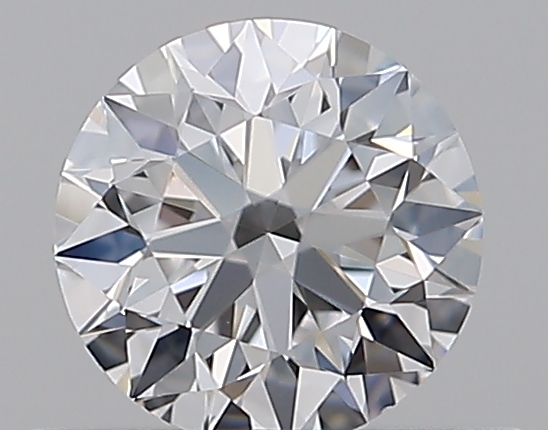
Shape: round
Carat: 0.5
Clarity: VS1
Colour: D
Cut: EX
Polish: EX
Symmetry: EX
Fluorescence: N
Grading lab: GIA
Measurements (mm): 5.04 x 5.07 x 3.17